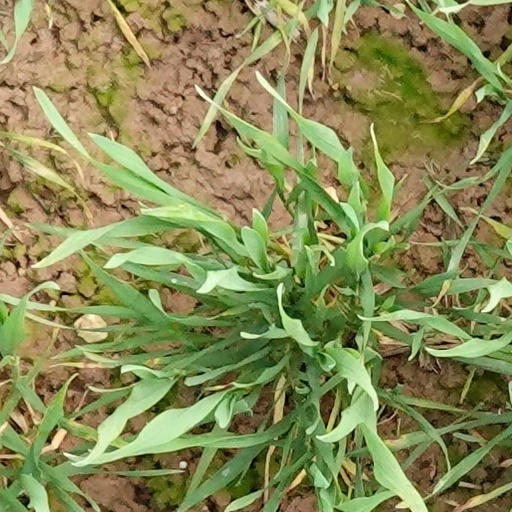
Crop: wheat